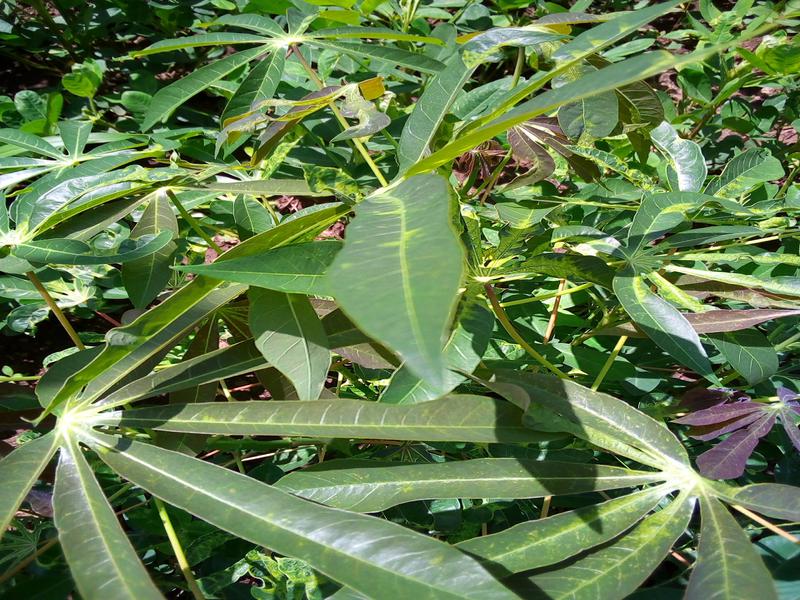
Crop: cassava
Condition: mosaic_disease